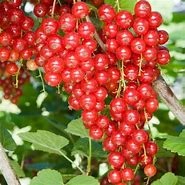
Label: redcurrant